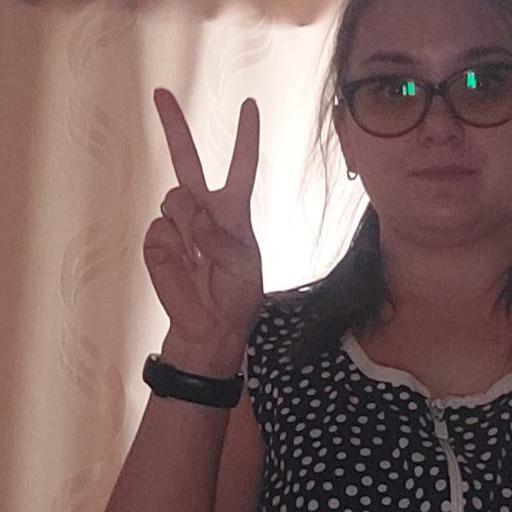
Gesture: peace